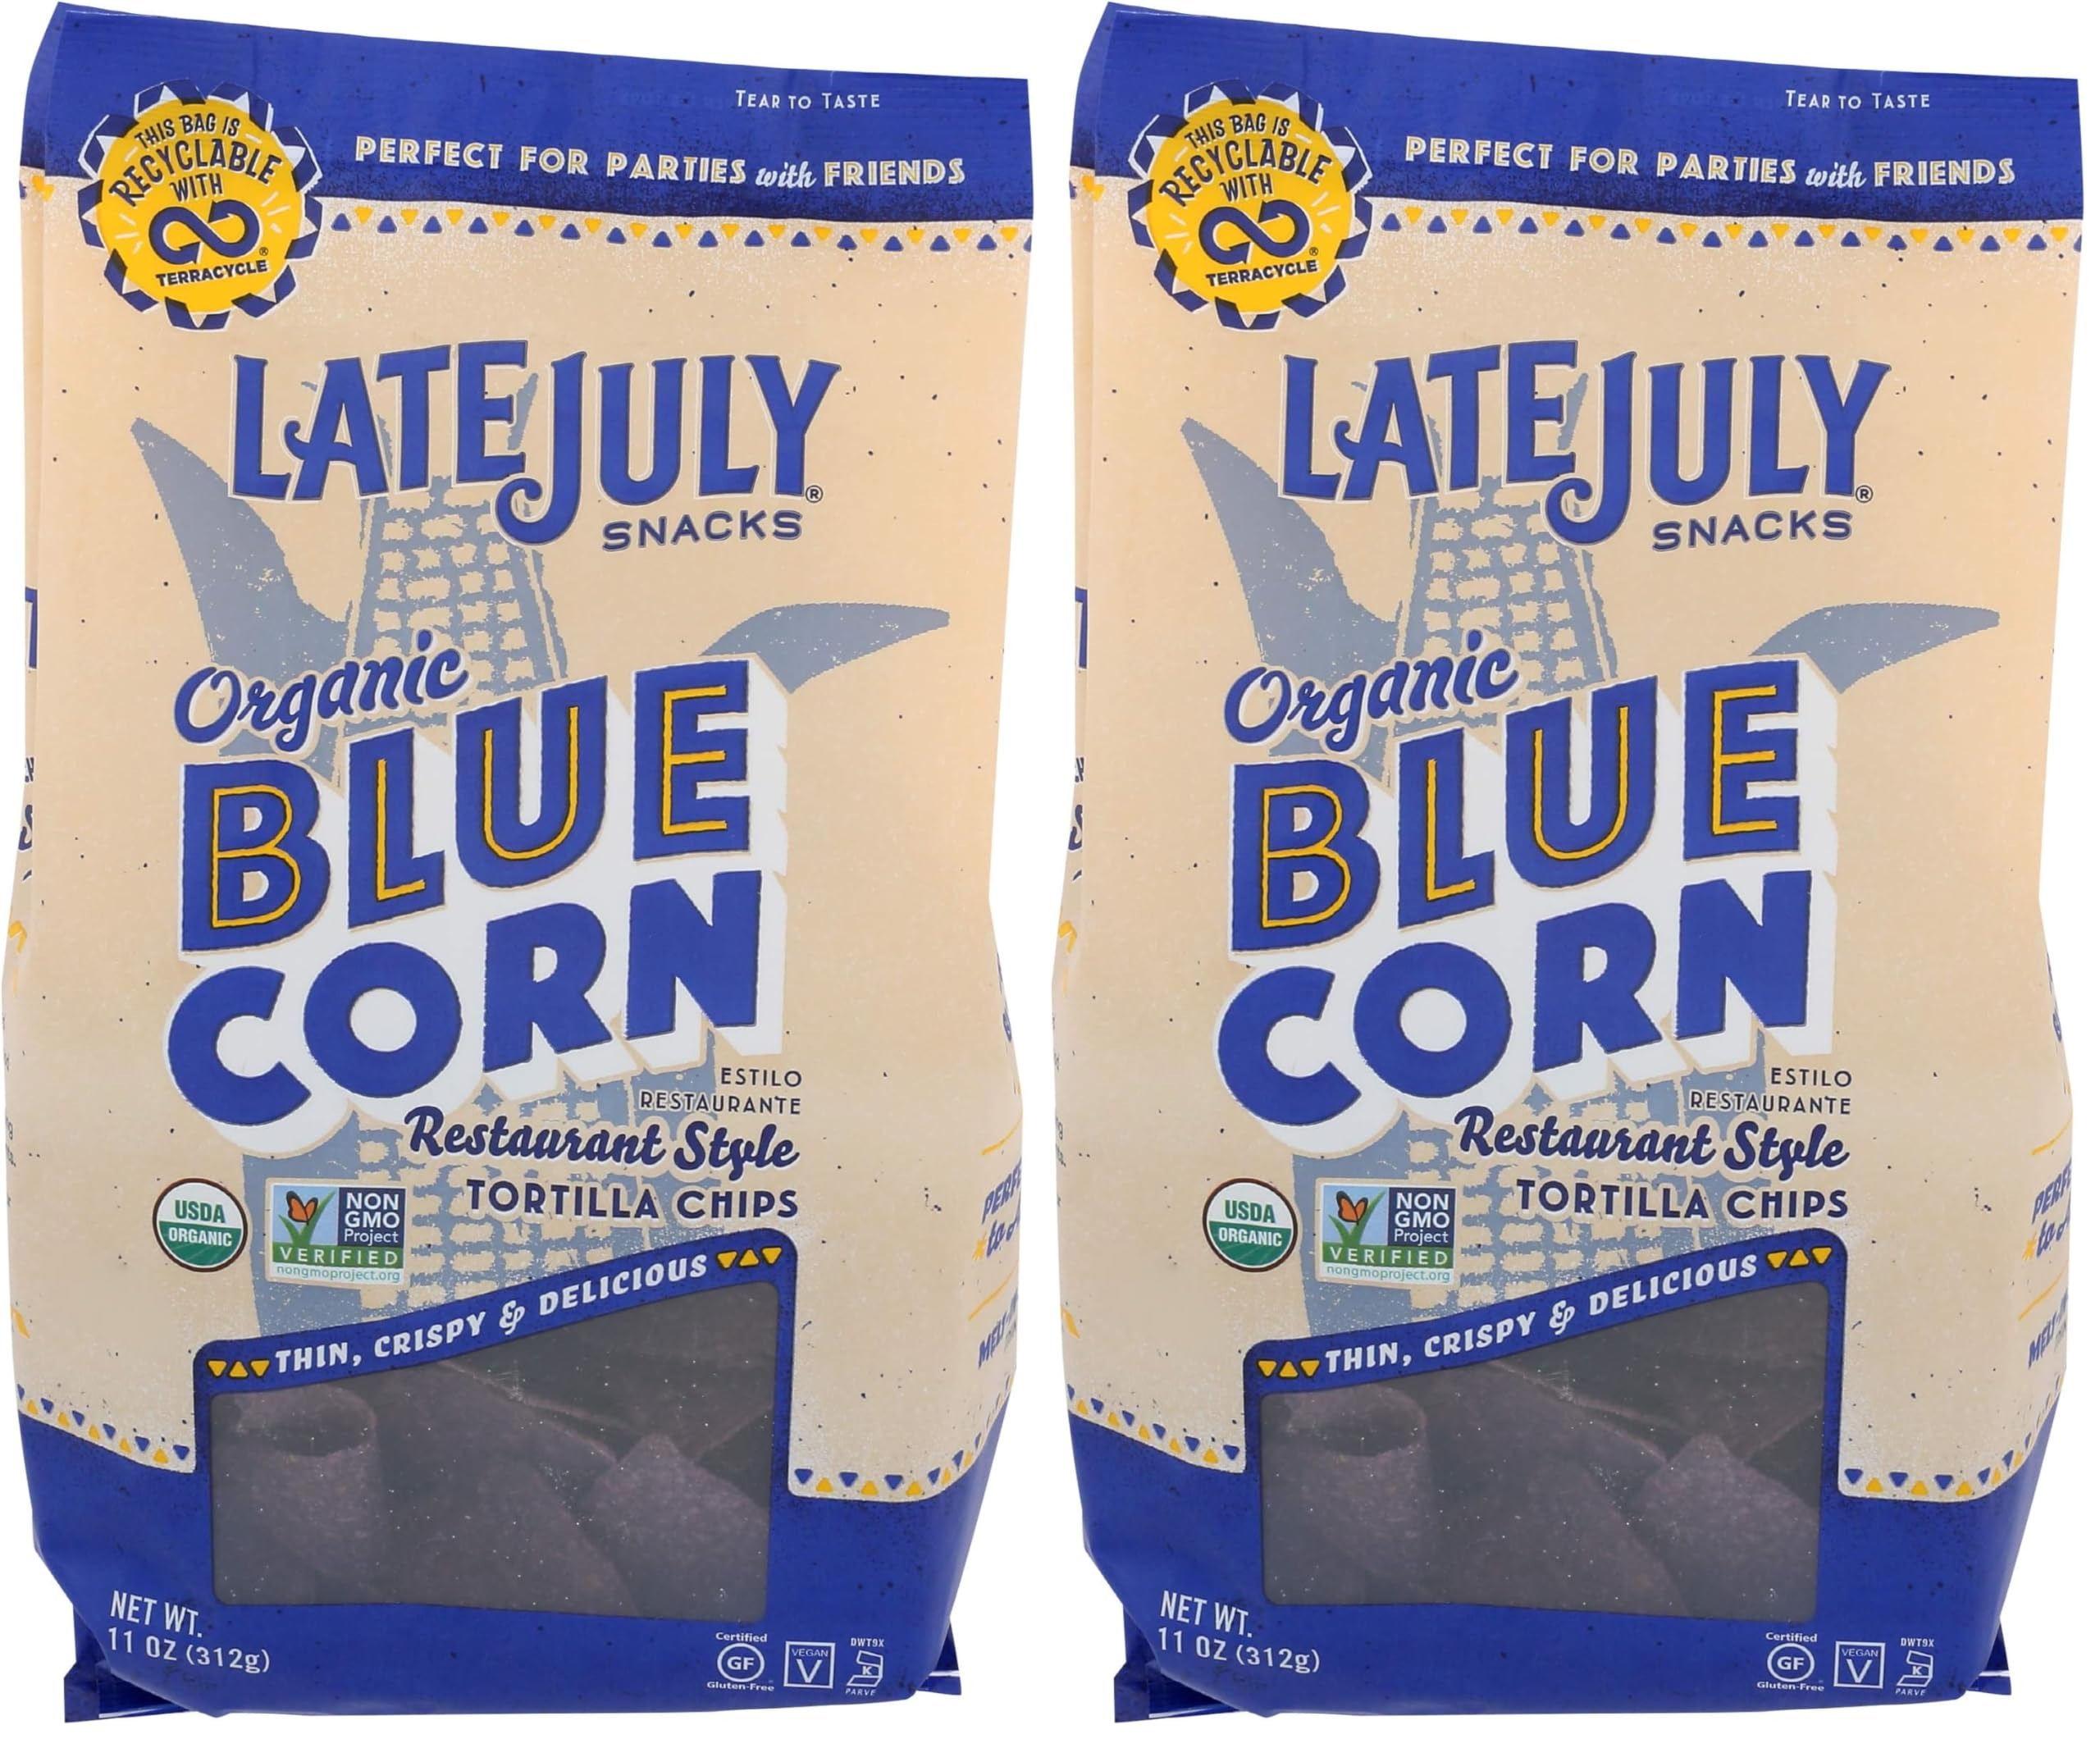
Item Name: LATE JULY Snacks Restaurant Style Blue Corn Tortilla Chips, 11 oz. Bag (Pack of 2)
Value: 22.0
Unit: Ounce

Price: 6.285